Archer season 8

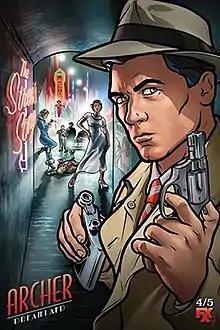
Promotional poster

Archer Dreamland is the eighth season of the animated television series "Archer", created by Adam Reed. The first season to air on FXX since the series was moved from FX, consisting of eight episodes, and the first part of the "coma dream" trilogy (followed by "Archer Danger Island" and "Archer 1999"), it aired from April 5 to May 24, 2017.